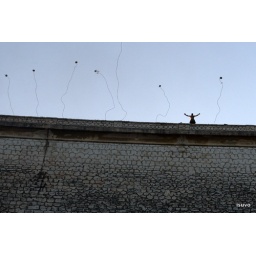
theater play by &amp;quot;oxi pezoume&amp;quot; about water resources, performance at the Marathondam